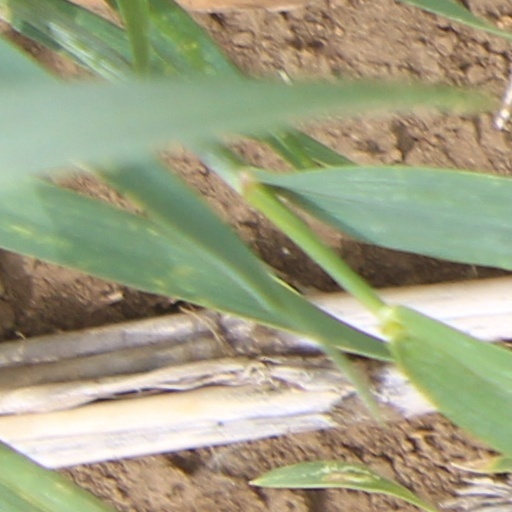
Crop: wheat